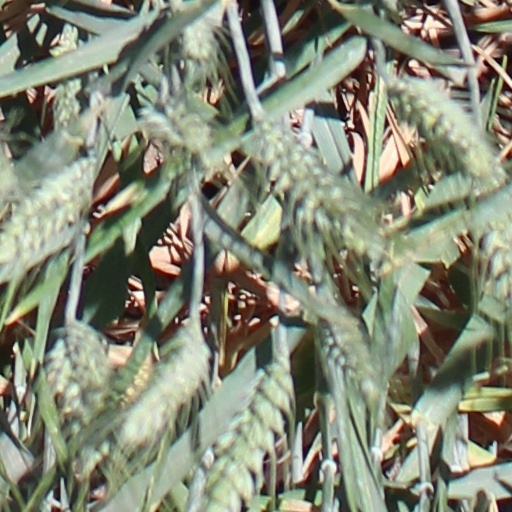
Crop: wheat